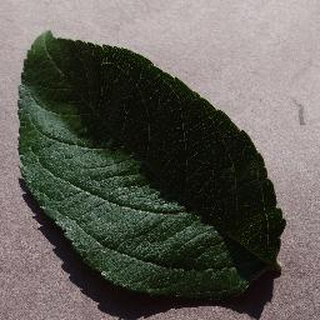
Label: healthy_apple